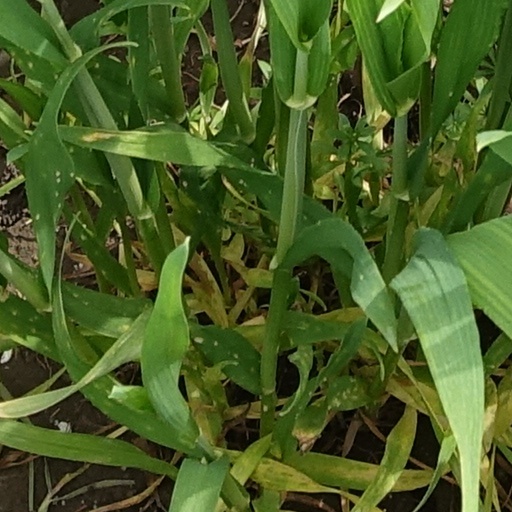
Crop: wheat